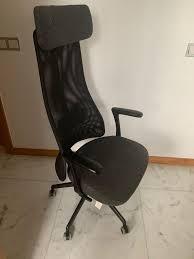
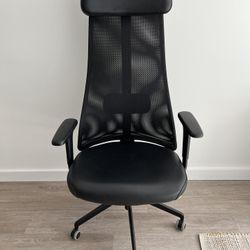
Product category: items_chair
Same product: yes